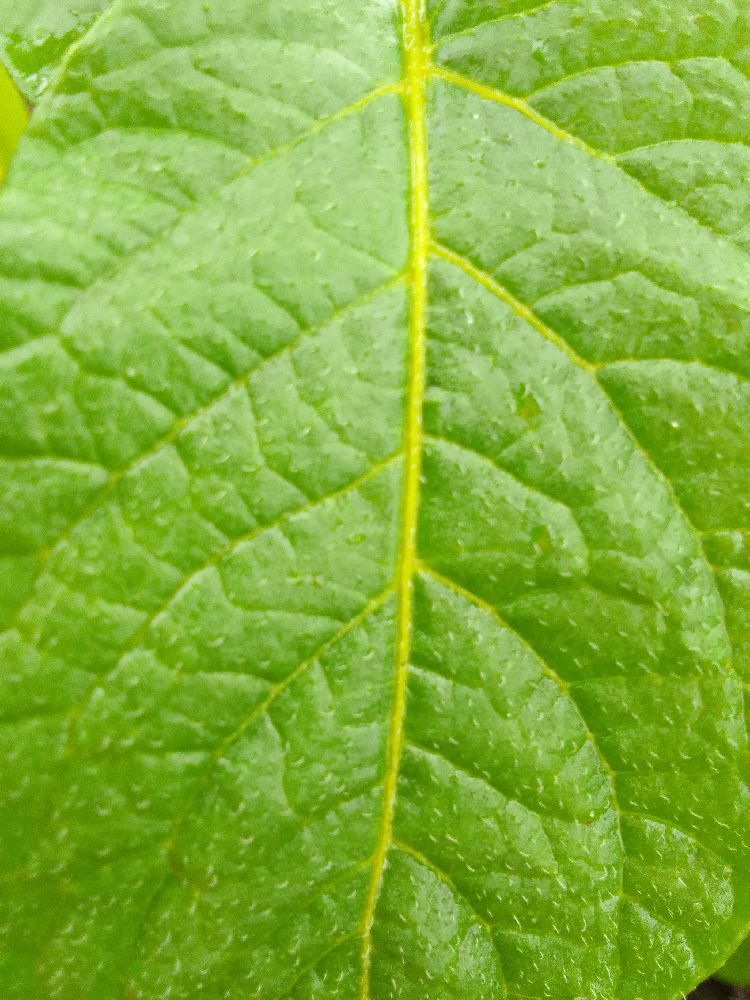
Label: Healthy